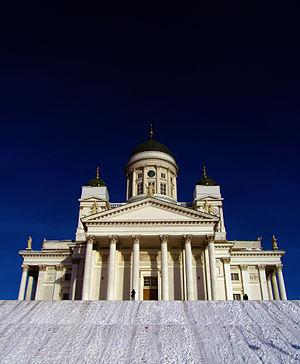
Sandstorm est une composition musicale instrumentale du producteur et disc jockey finlandais Darude. Elle est d'abord mise en ligne sur le site MP3.com en avril 1999, où elle gagne en popularité. Elle est ensuite publiée en single par le label 16 Inch Records le 26 octobre, puis par le label Neo Records le 5 juin 2000 au Royaume-Uni. Le titre est musicalement rattaché à la trance et se reconnaît à sa ligne de synthétiseur principale, répétitive et saccadée.
La capitale européenne de la culture est une ville désignée par l'Union européenne pour une période d'une année civile durant laquelle un programme de manifestations culturelles est organisé.
La Cathédrale d'Helsinki est une cathédrale de l'Église évangélique-luthérienne de Finlande située au centre d'Helsinki, la capitale finlandaise.